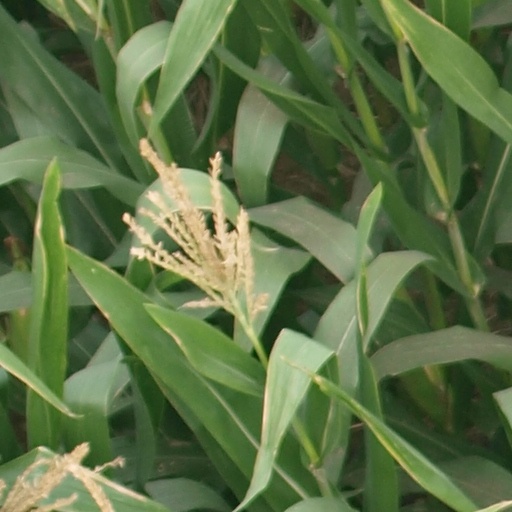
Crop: maize; corn